May Mann Jennings

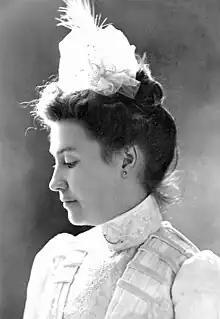
Jennings in 1901

May Mann Jennings (born May Austin Elizabeth Mann; April 25, 1872 – April 24, 1963) was an American activist who was the first lady of Florida from 1901 to 1905. As one of Florida's most powerful and influential women, she was a leader of organizations, both civic and philanthropic, and founder of the League of Women Voters of Florida. Her father, Austin Mann, was a state senator and May Mann worked as his assistant when he ran for and was elected state representative. She became the first lady of Florida as wife of Governor William Sherman Jennings and is credited with having advanced his political career significantly through relationships gained while working for her father and through her many activities.